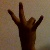
The image shows a hand gesture representing the number 7 in Indian Sign Language.